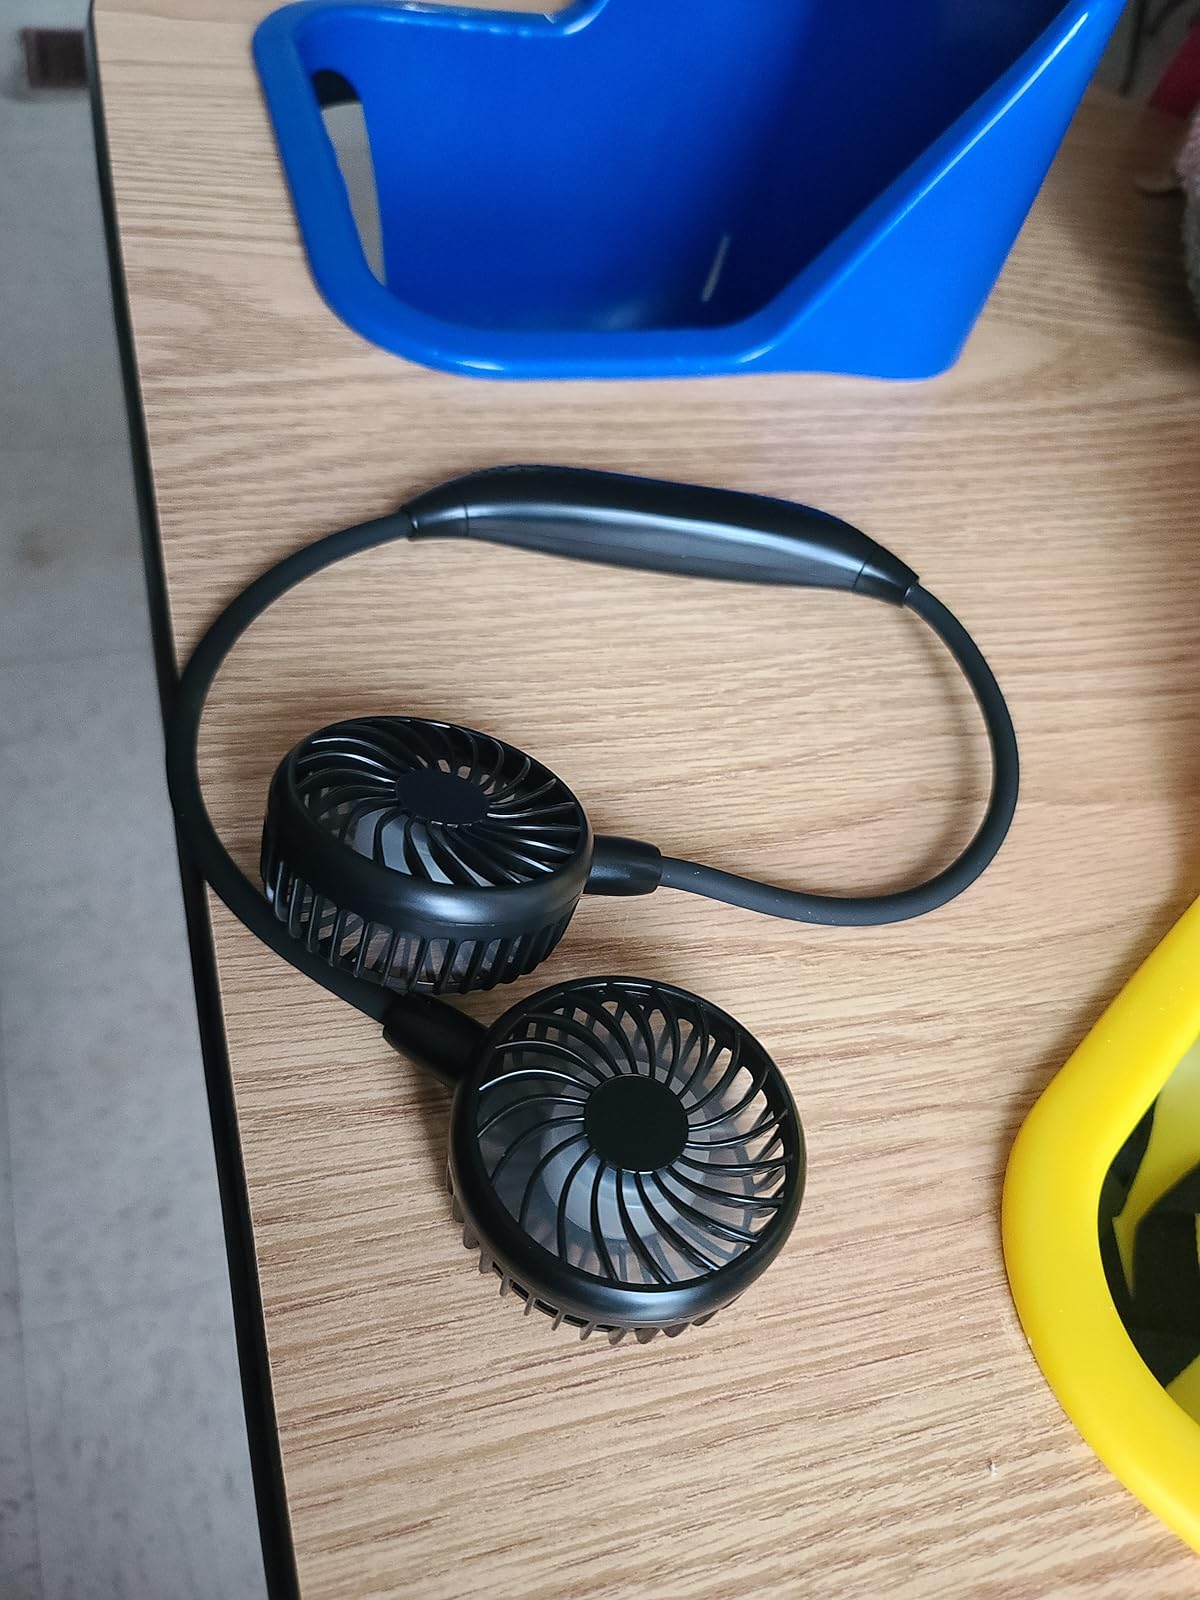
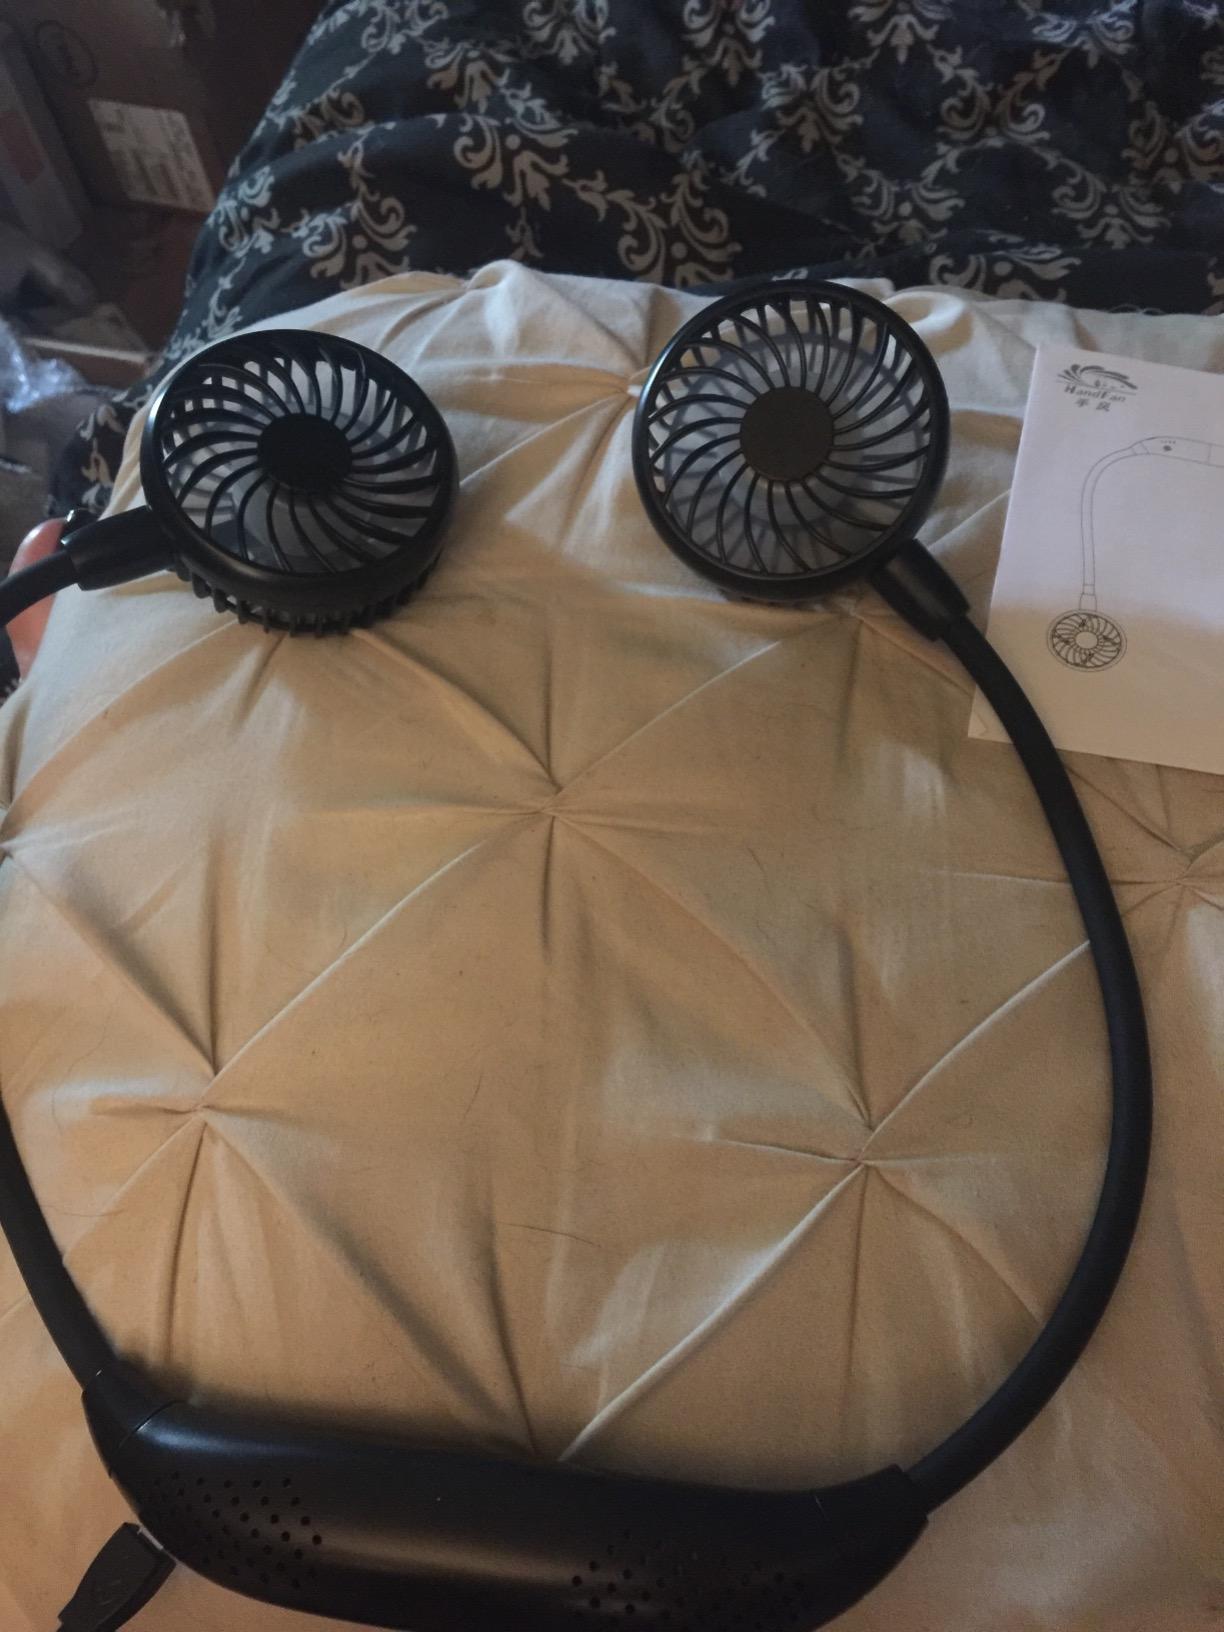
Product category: fan
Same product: yes